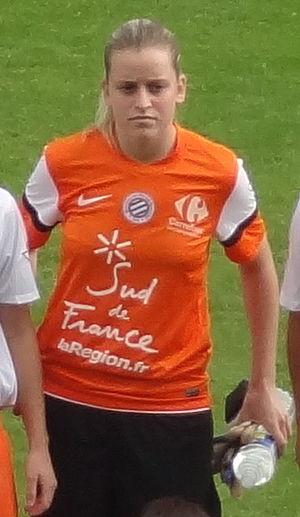
Solène Durand est une gardienne de but française de football née le 20 novembre 1994 à Saint-Rémy. Elle évolue actuellement à Guingamp.
Varennes-le-Grand est une commune française située dans le département de Saône-et-Loire en région Bourgogne-Franche-Comté.